Druuna: Morbus Gravis

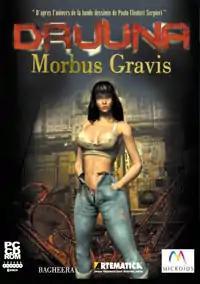

Druuna: Morbus Gravis is a 2001 video game, based upon the science fiction and fantasy comic book character of Druuna. The adventure game was developed for Microsoft Windows by Artematica and published by Microids.